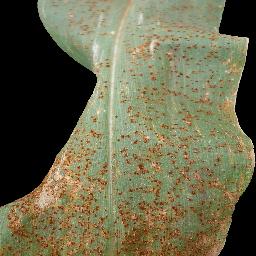
Label: Corn_(Maize)___Common_Rust